Dandruff

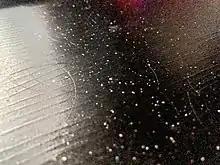
Dandruff with shed hair can be symptomatic of dry skin (shed skin scales and hairs on a dark wooden tabletop)

As the skin layers continually replace themselves, cells are pushed outward where they die and flake off. For most individuals, these flakes of skin are too small to be visible. However, certain conditions cause cell turnover to be unusually rapid, especially in the scalp. It is hypothesized that for people with dandruff, skin cells may mature and be shed in two to seven days, as opposed to around a month in people without dandruff. The result is that dead skin cells are shed in large, oily clumps, which appear as white or grayish flakes on the scalp, skin and clothes.